Gdańsk

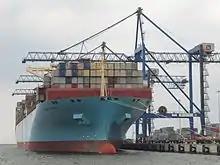
Maersk container ship in the Port of Gdańsk

The industrial sections of the city are dominated by shipbuilding, petrochemical, and chemical industries, as well as food processing. The share of high-tech sectors such as electronics, telecommunications, IT engineering, cosmetics, and pharmaceuticals is on the rise. Amber processing is also an important part of the local economy, as the majority of the world's amber deposits lie along the Baltic coast.